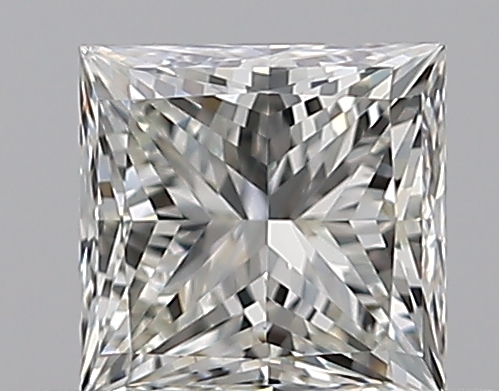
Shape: princess
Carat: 0.51
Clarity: VS2
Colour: J
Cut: EX
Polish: EX
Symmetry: EX
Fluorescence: N
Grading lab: GIA
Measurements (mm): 4.32 x 4.24 x 3.12